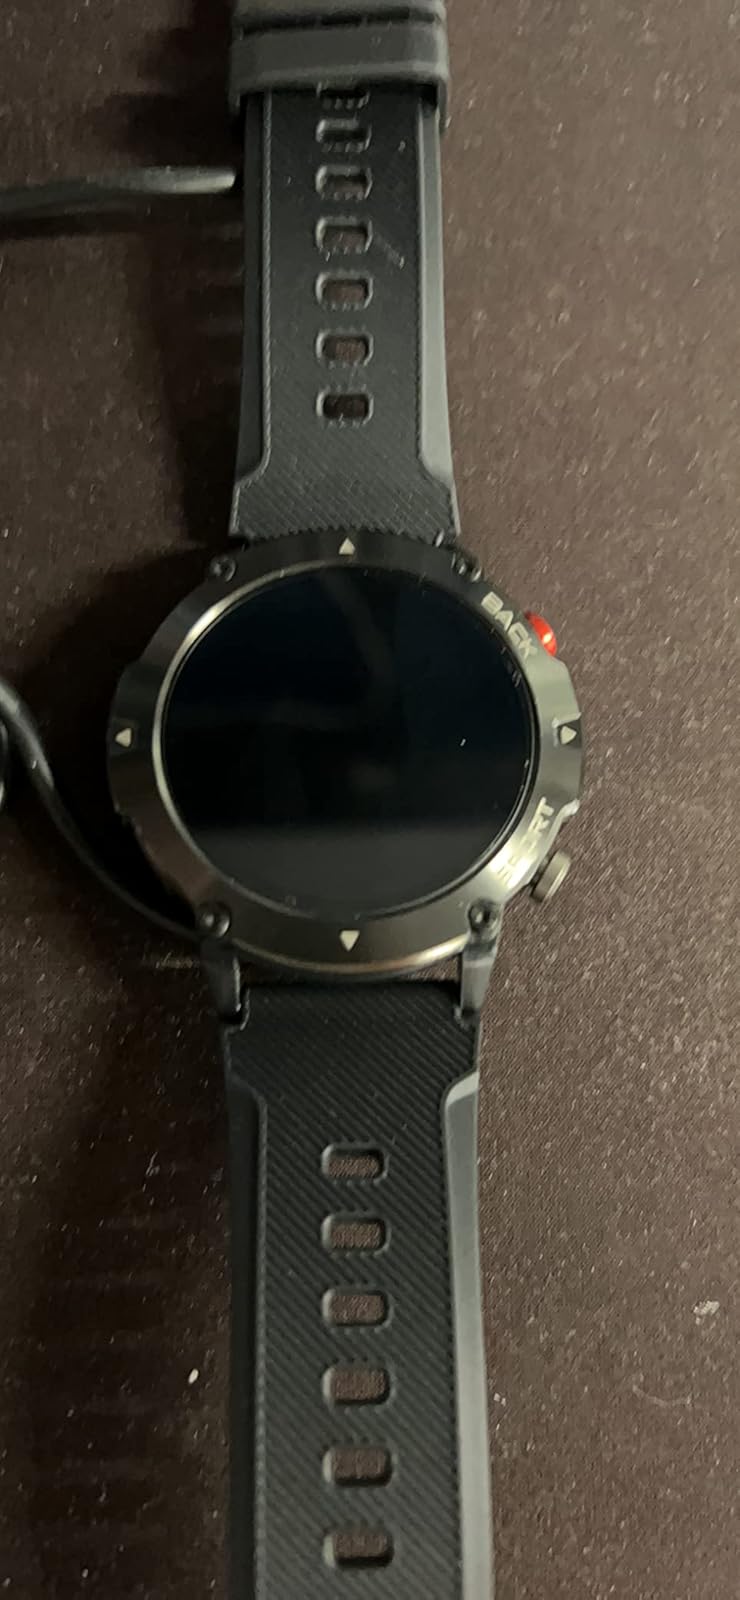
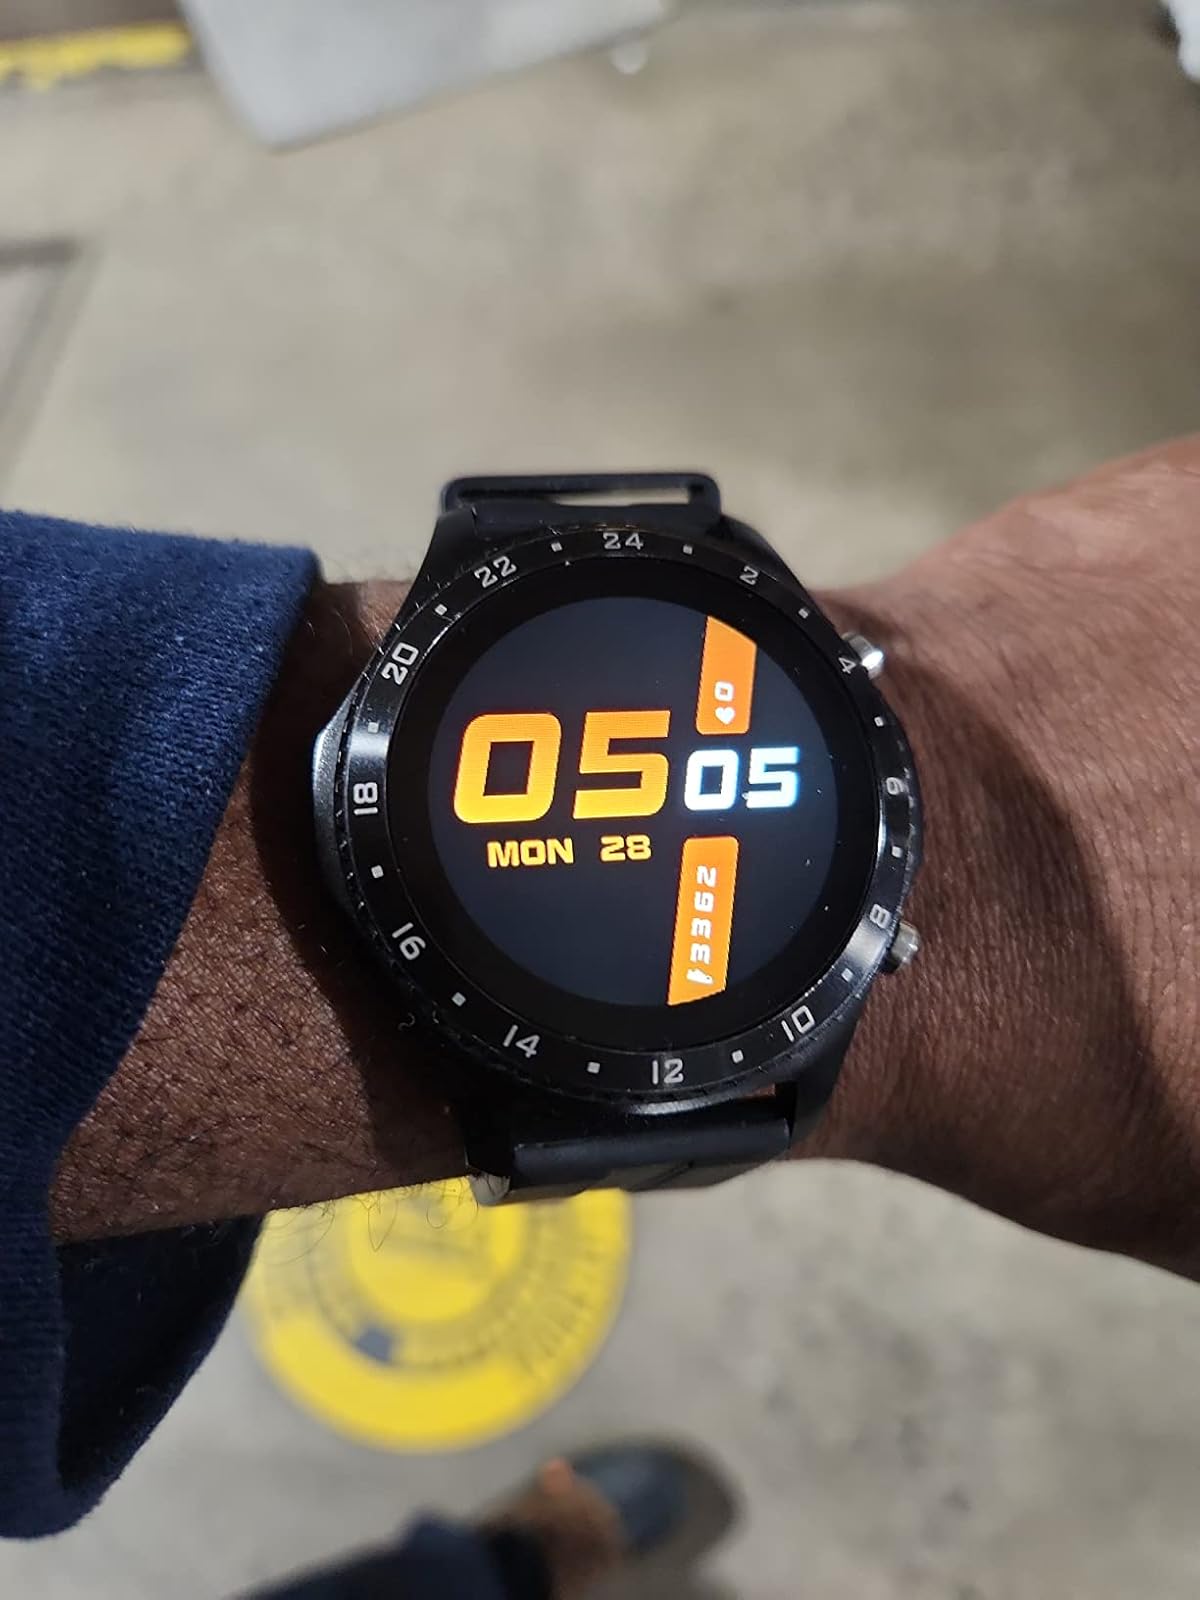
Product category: smartwatch
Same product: no